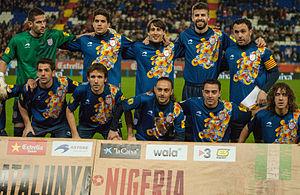
Carlos Puyol i Saforcada, né le 13 avril 1978 à La Pobla de Segur est un footballeur international espagnol. Il évolue au poste de défenseur du milieu des années 1990 au milieu des années 2010. Il est reconnu comme un des meilleurs joueurs à son poste des années 2000. Il a mis fin à sa carrière en 2014.